Thondimuthalum Driksakshiyum

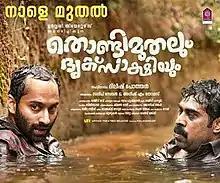
Poster

Thondimuthalum Driksakshiyum is a 2017 Indian Malayalam-language crime drama film directed by Dileesh Pothan and written by Sajeev Pazhoor. The film stars Fahadh Faasil, Suraj Venjaramoodu, and Nimisha Sajayan in lead roles, with Alencier Ley Lopez, Vettukili Prakash, and Sibi Thomas in supporting roles. Syam Pushkaran served as a creative director of the film. Bijibal composed the music and Rajeev Ravi handled the cinematography.